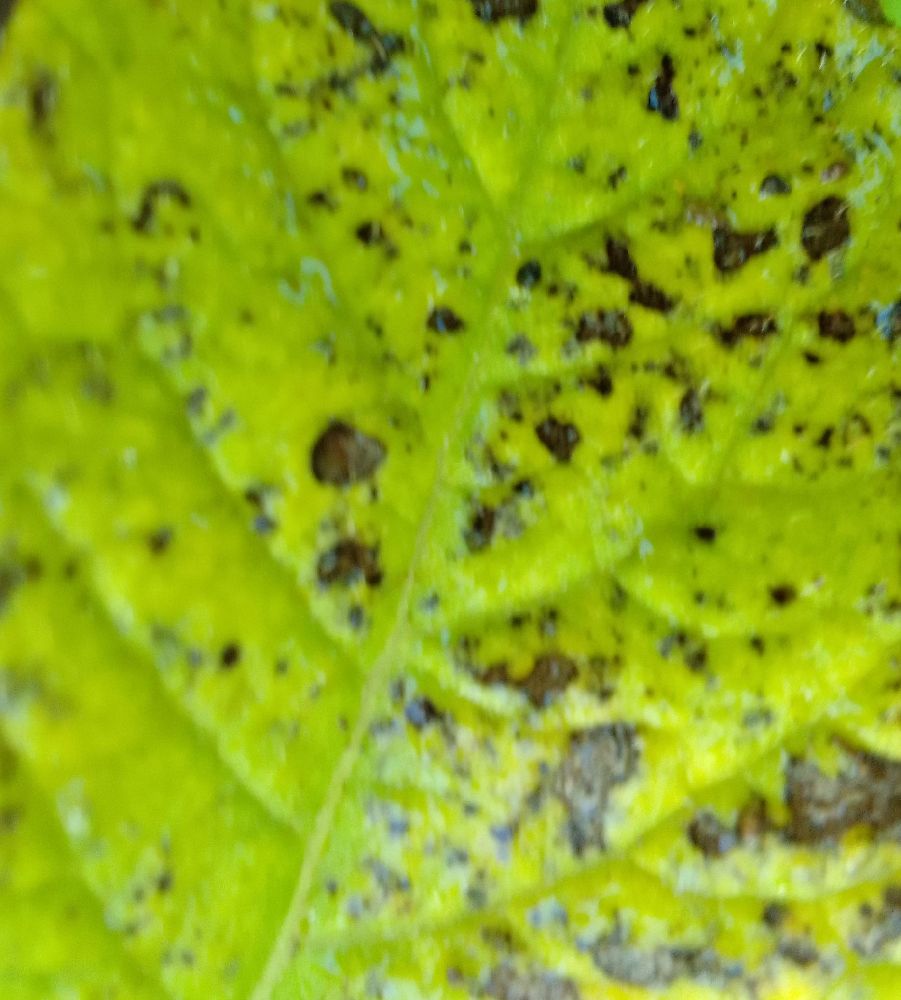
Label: Early blight